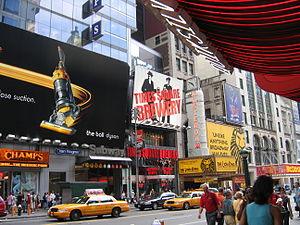
Le New Amsterdam Theatre est une salle de spectacle située sur la 42ᵉ Rue près de Times Square à New York. Elle fut d'abord ouverte en 1903, avec une décoration intérieure d'esprit Art nouveau, et fut un haut lieu de la vie mondaine de New York principalement de 1913 à 1927 sous le surnom de Ziegfeld Follies.
Walt Disney Theatrical Productions, aussi improprement nommé Disney Theatrical, est la branche des spectacles musicaux, type Broadway, de la Walt Disney Company. Cette filiale se présente dans ses publicités comme Disney on Broadway. Elle fait désormais partie du Disney Theatrical Group, dépendant des Walt Disney Studios Entertainment.
Le Disney's New Deuce était un vaste projet de la Walt Disney Company au début des années 1990 pour le quartier autour de la portion de la 42ᵉ rue de New York située entre Times Square et le Terminal de bus de Port Auhtority.